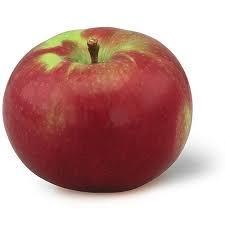
Label: apples